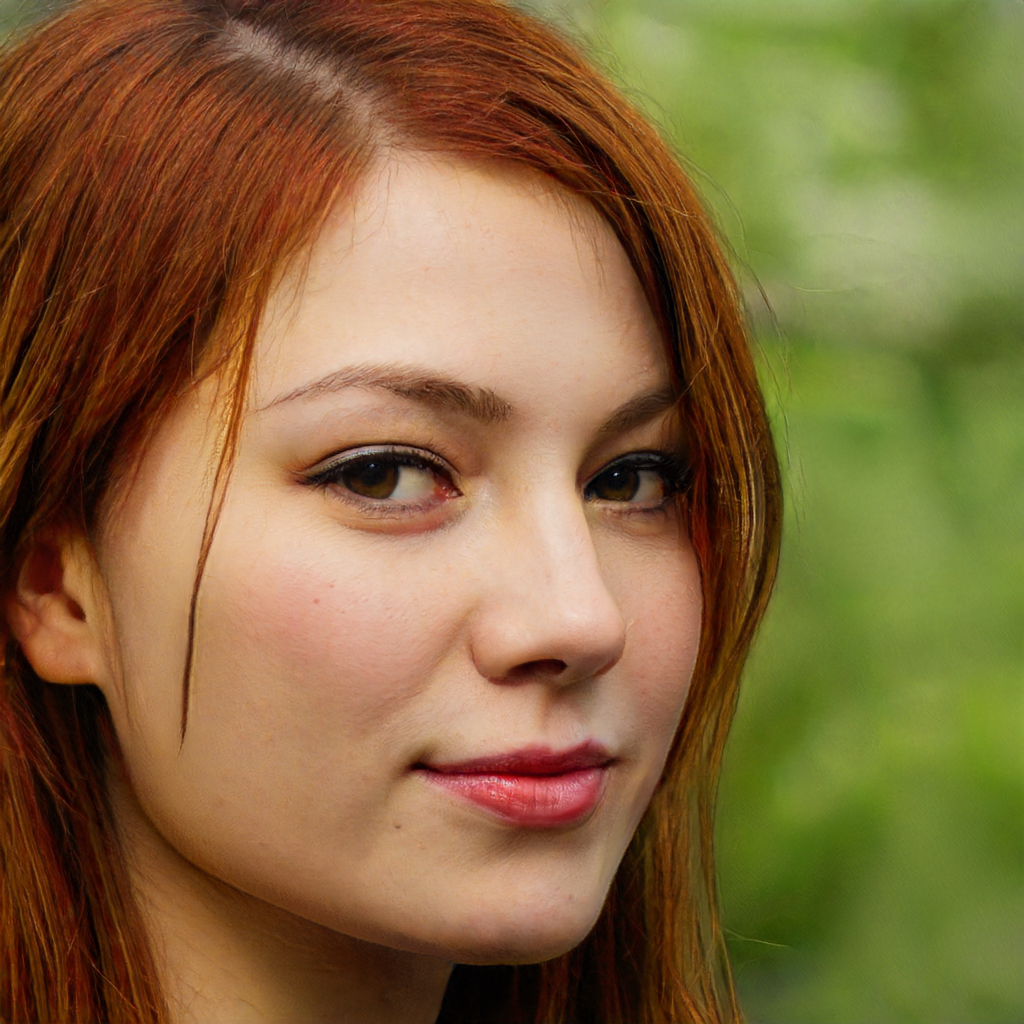
Gender: Female